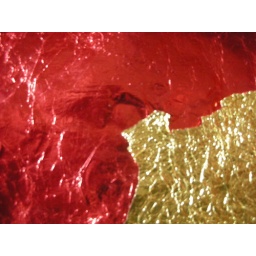
the cliffs under a blood red sky